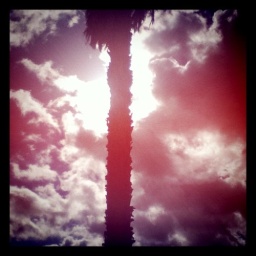
Favorite tree of all time. This is in my next door neighbors' yard